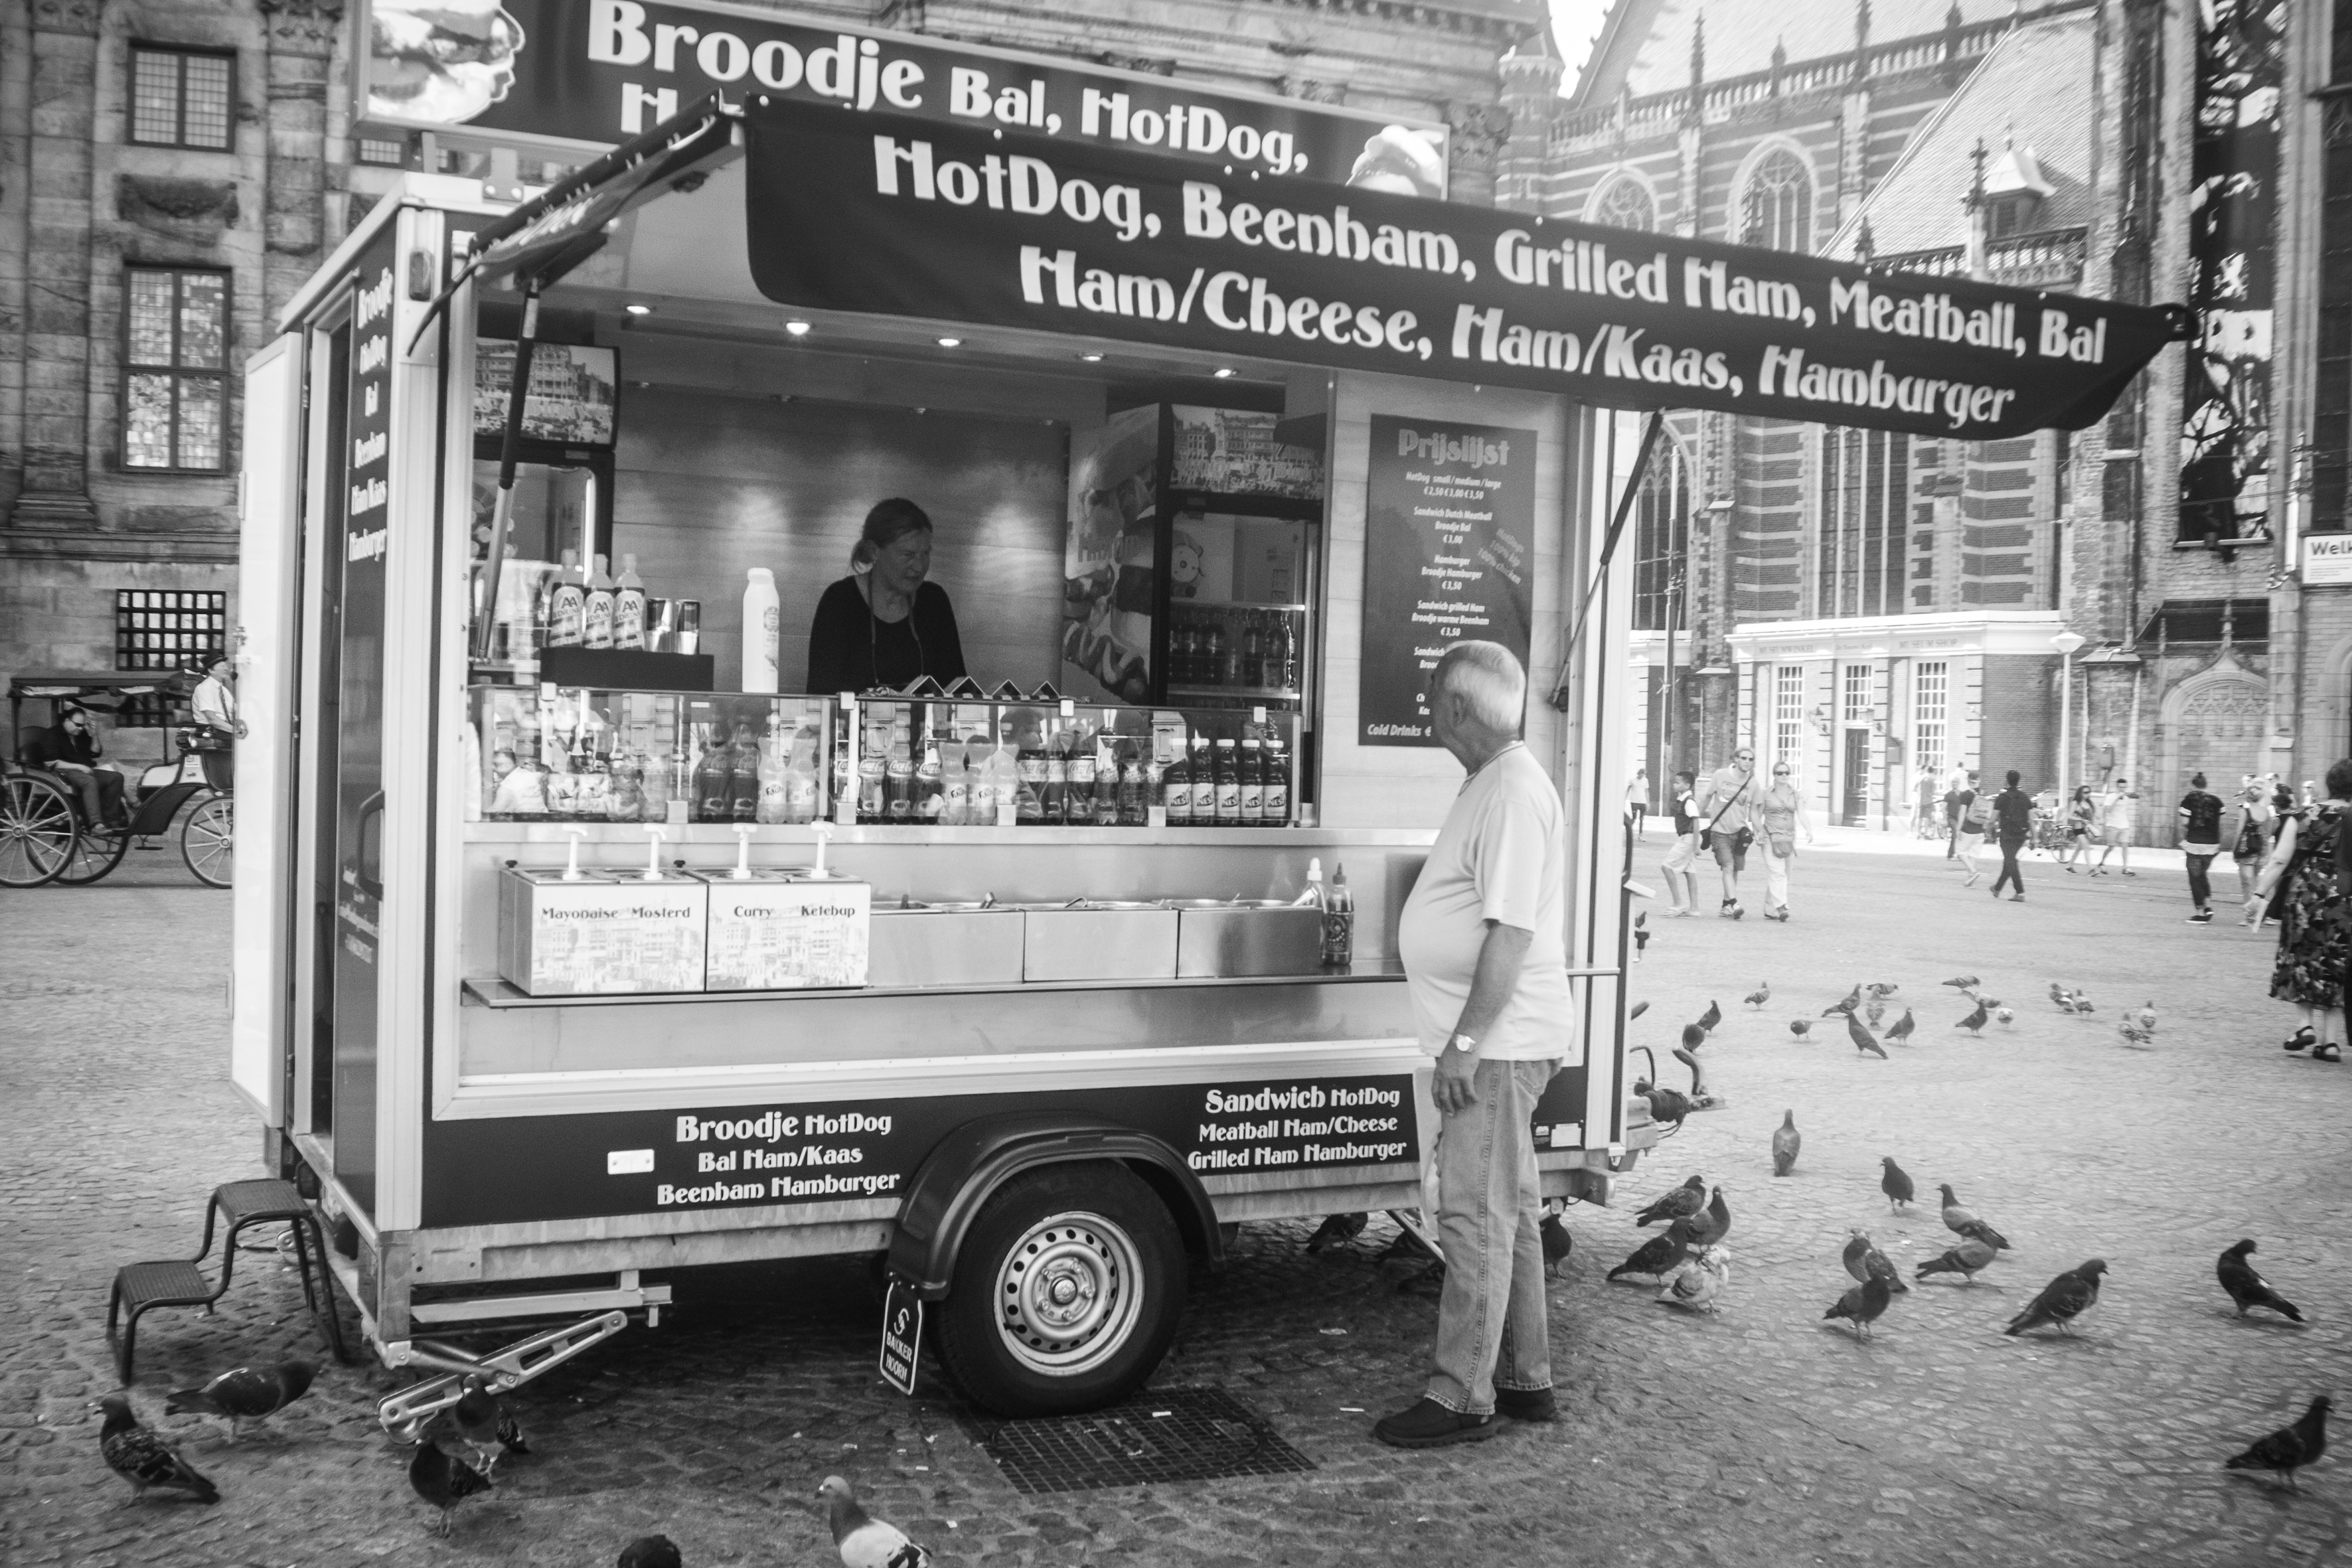
black and white, road, street, urban, travel, fujifilm, vehicle, monochrome, bw, blackandwhite, blackwhite, amsterdam, netherlands, infrastructure, ngc, snapshot, history, fuji, fujixt1, fujix, noireblanc, monochrome photography